Franz Lehár

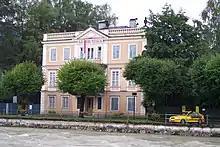
Lehár Villa in Bad Ischl (near Salzburg), the composer's summer residence from 1912, now a museum

He died aged 78 in 1948 in Bad Ischl, near Salzburg, and was buried there. His younger brother Anton became the administrator of his estate, promoting the popularity of Franz Lehár's music.